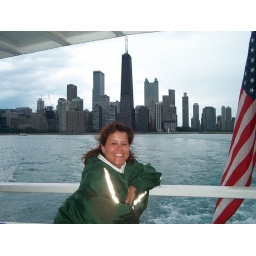
Chicago skyline on a lake boat ride. Taken by Patty, one of the St. Louis Ya-Yas.